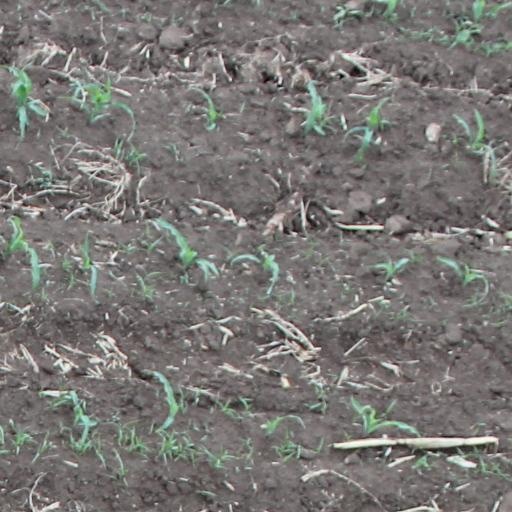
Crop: maize; corn